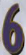
Number: 6